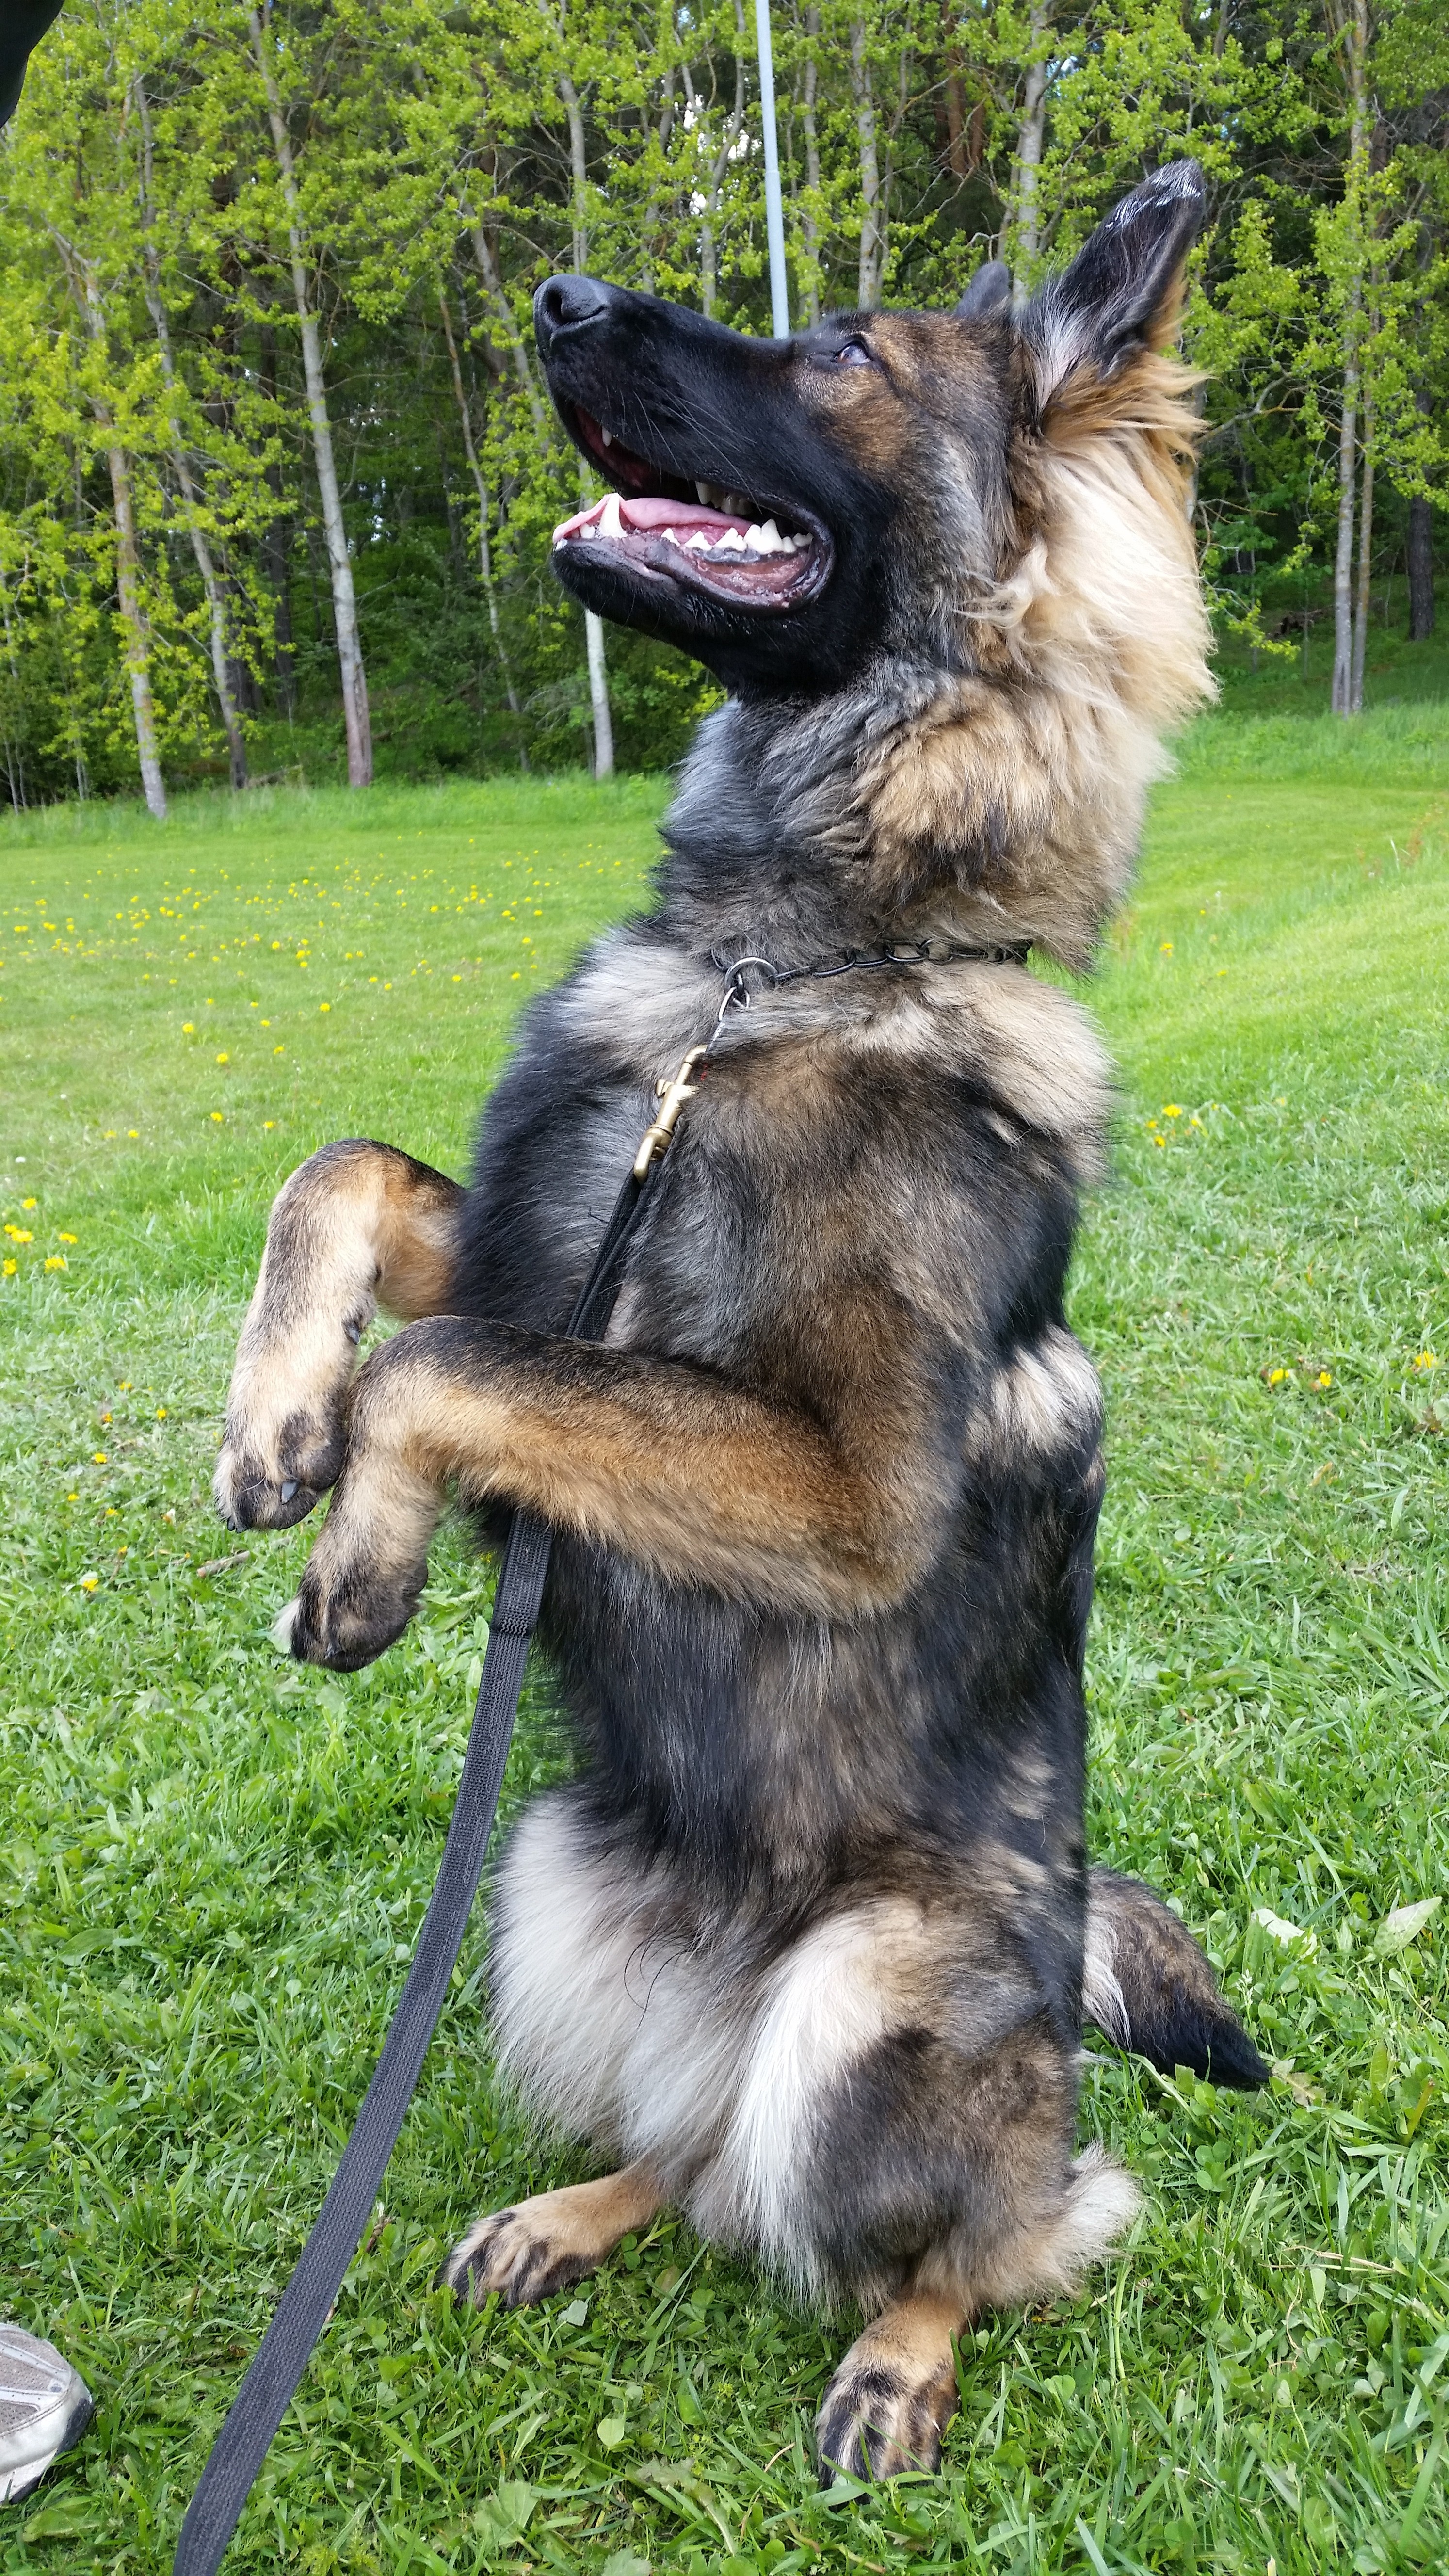
dog, mammal, german shepherd, vertebrate, dog breed, its fine, dog like mammal, wolfdog, dog breed group, german shepherd dog